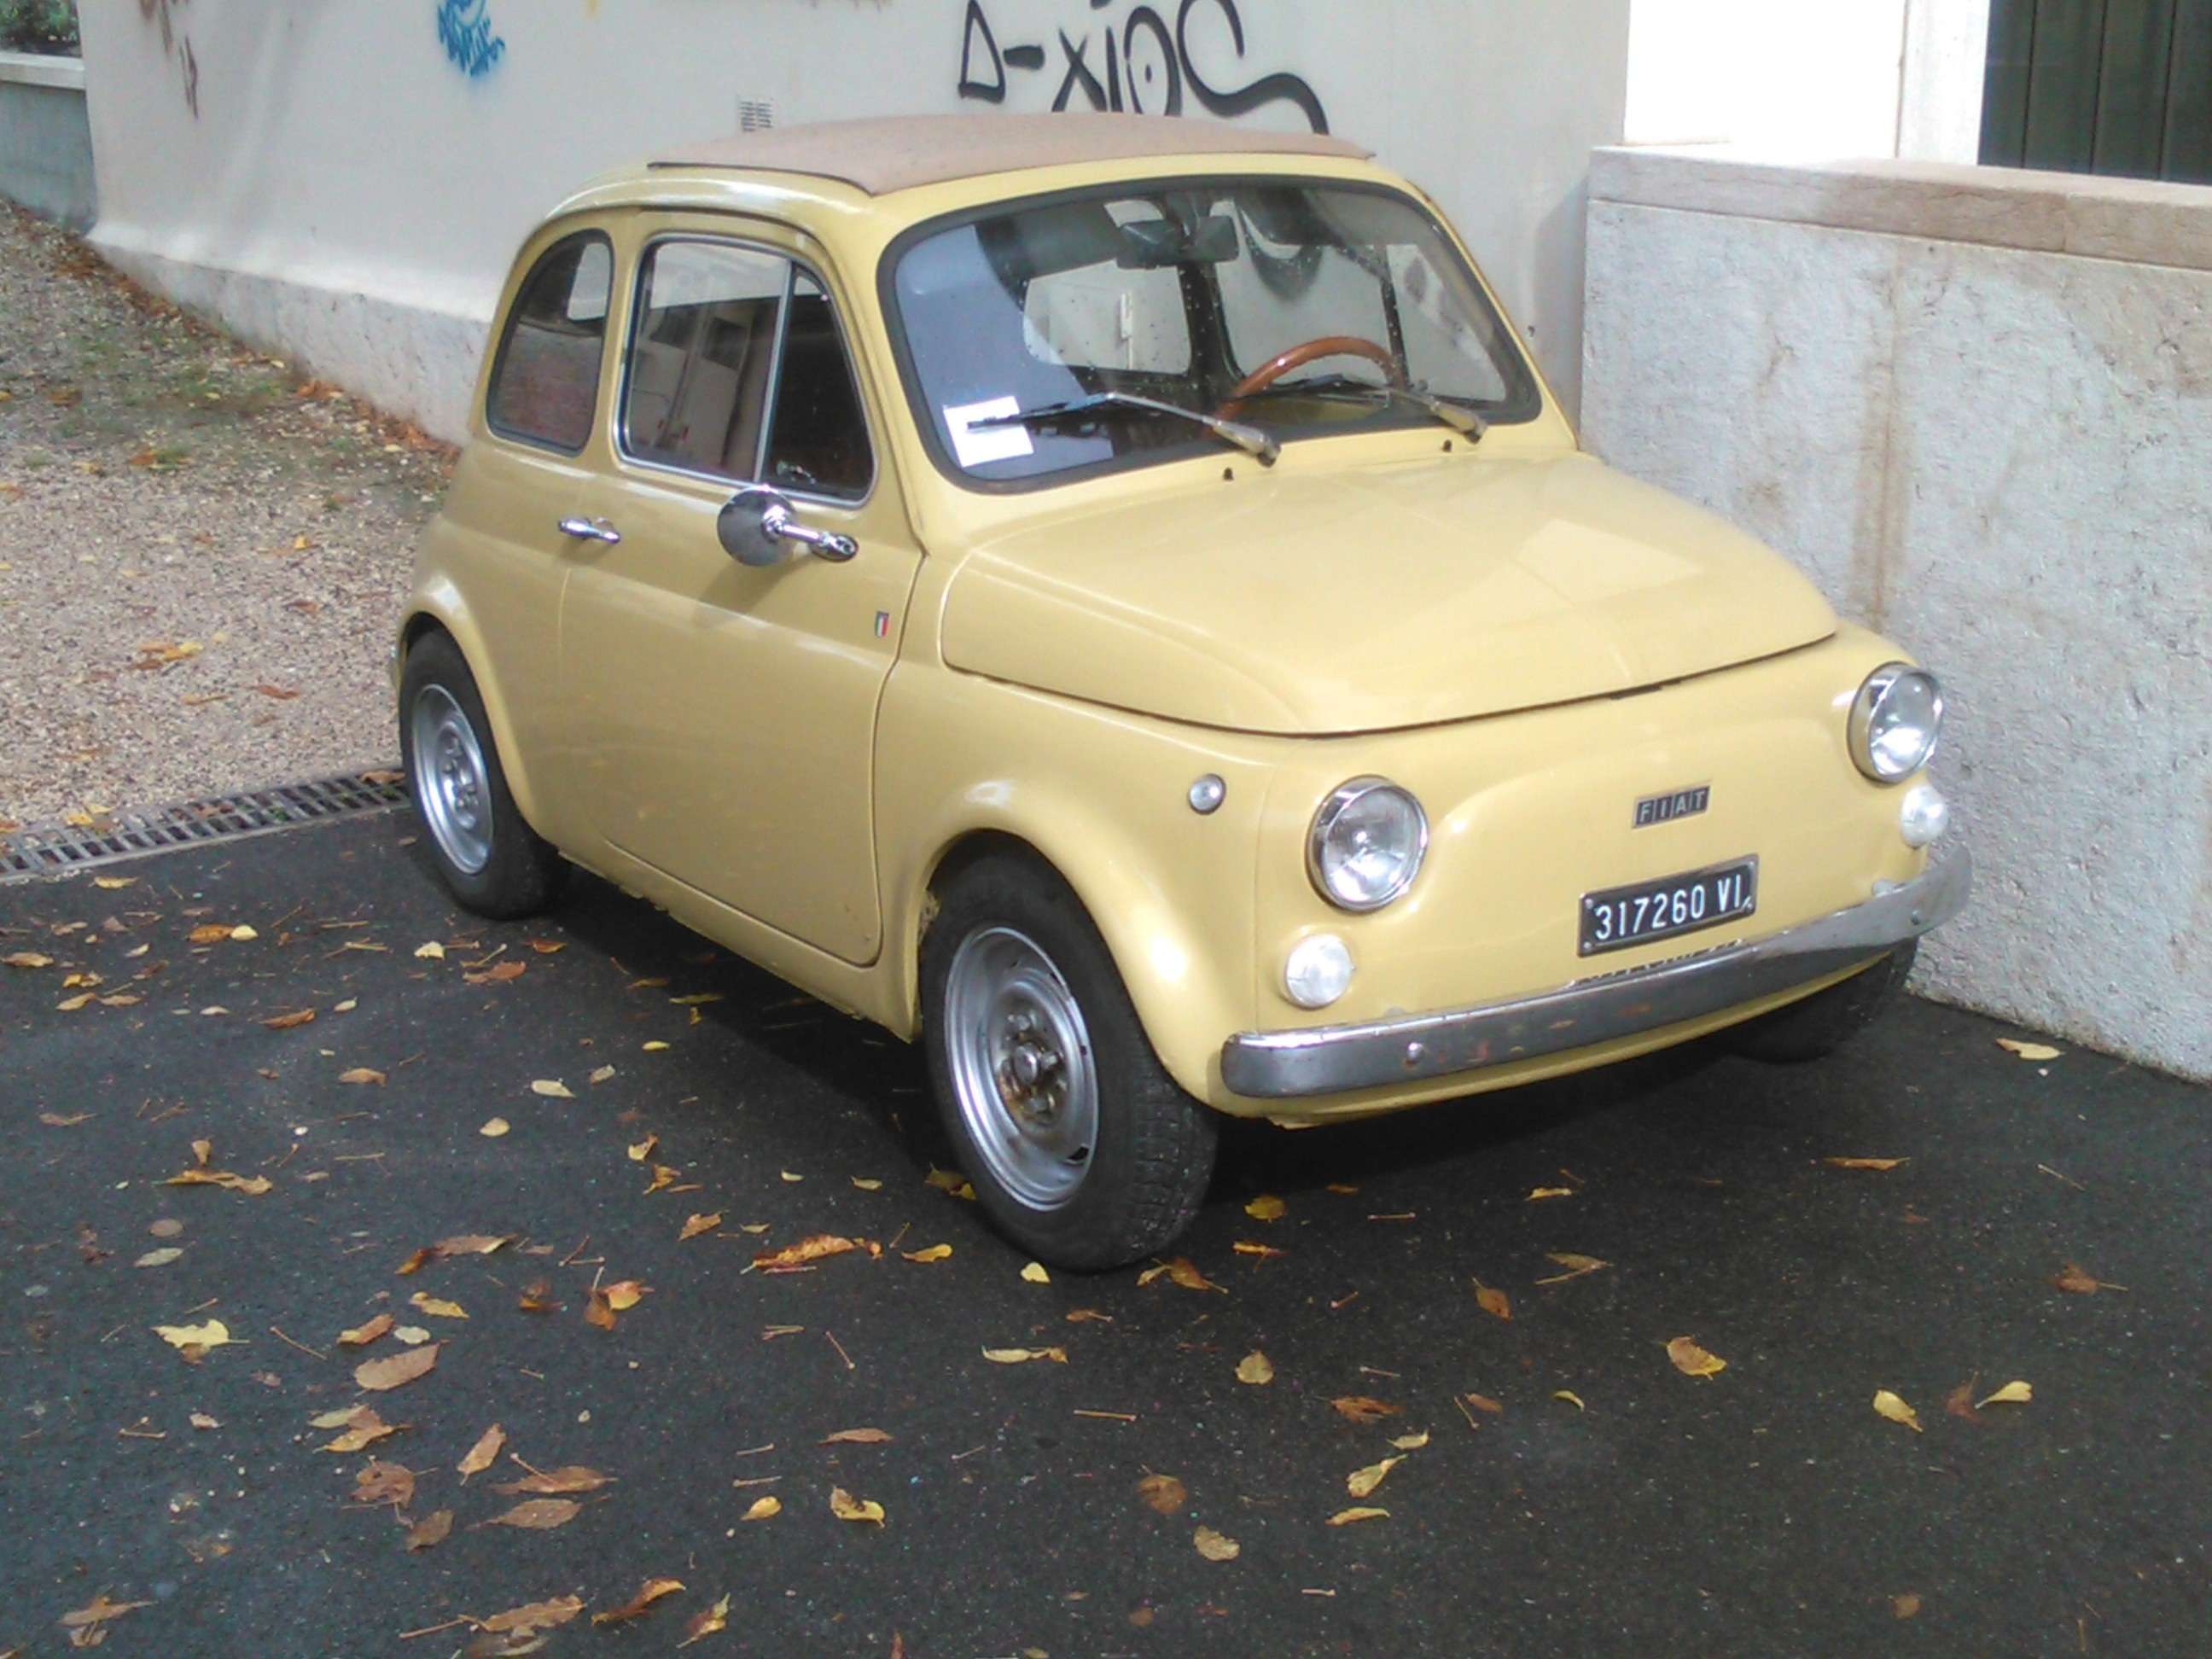
car, vehicle, land vehicle, city car, automobile make, fiat 500, fiat, compact car